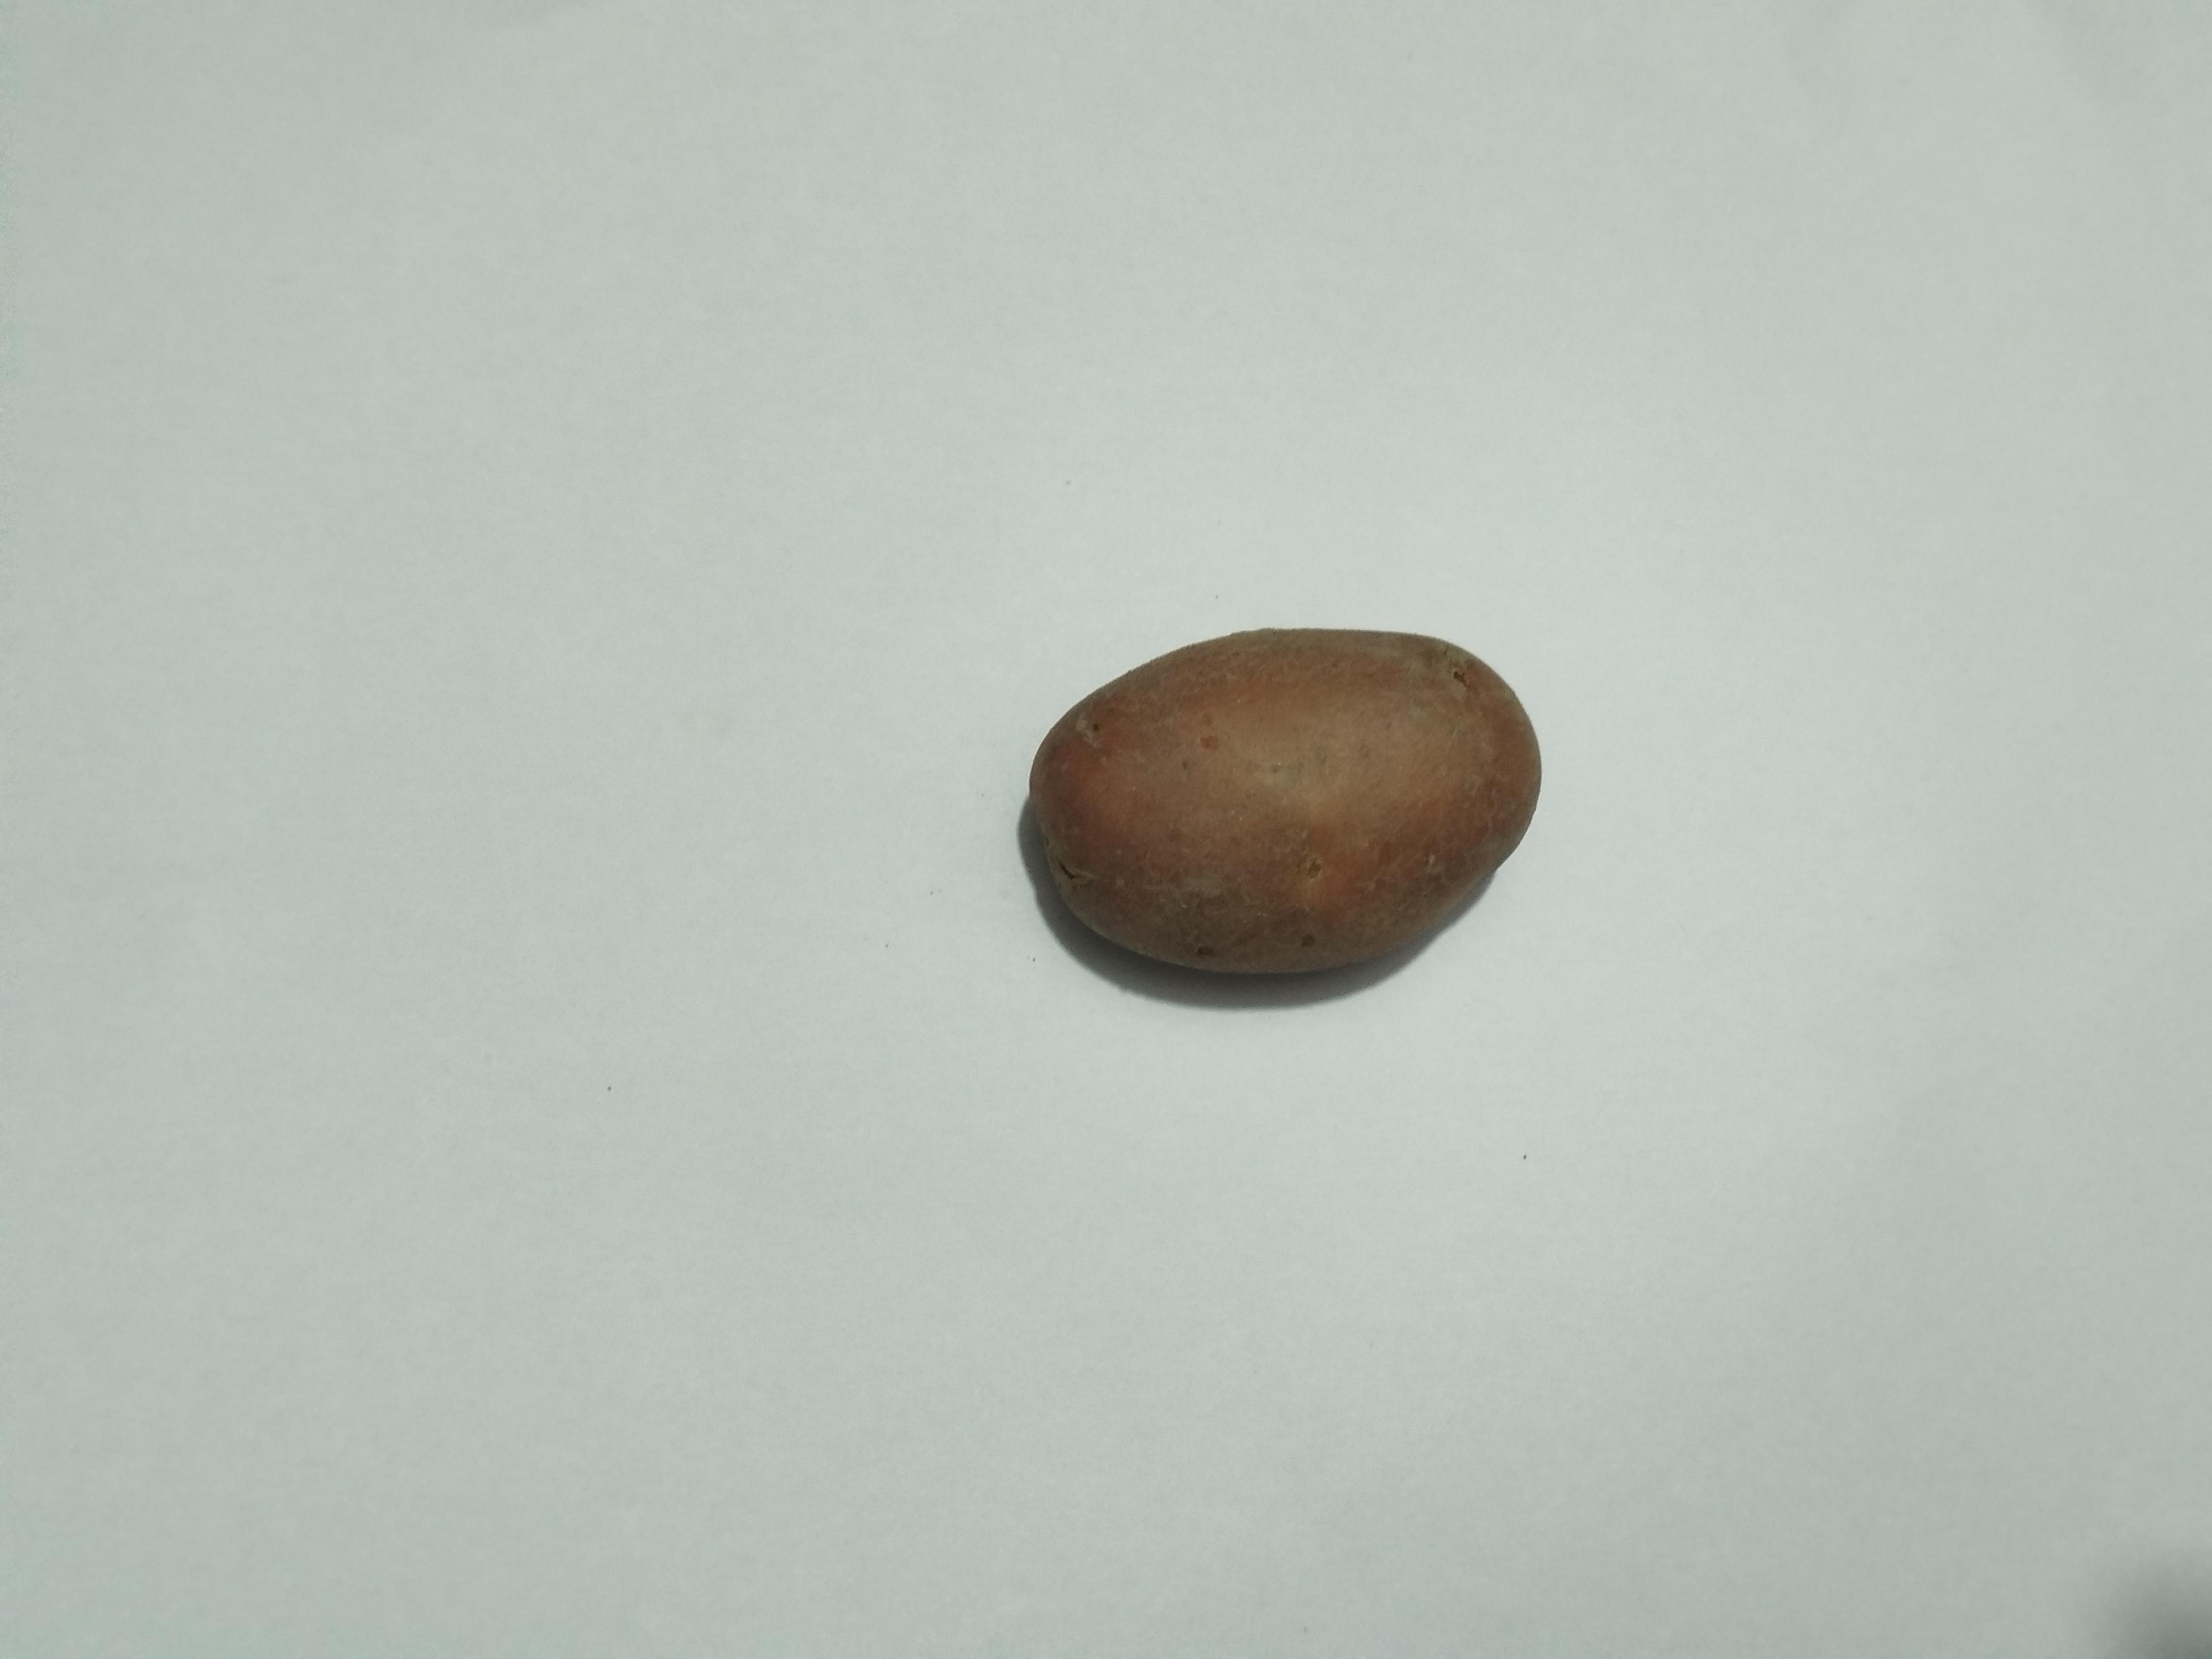
Label: Potato